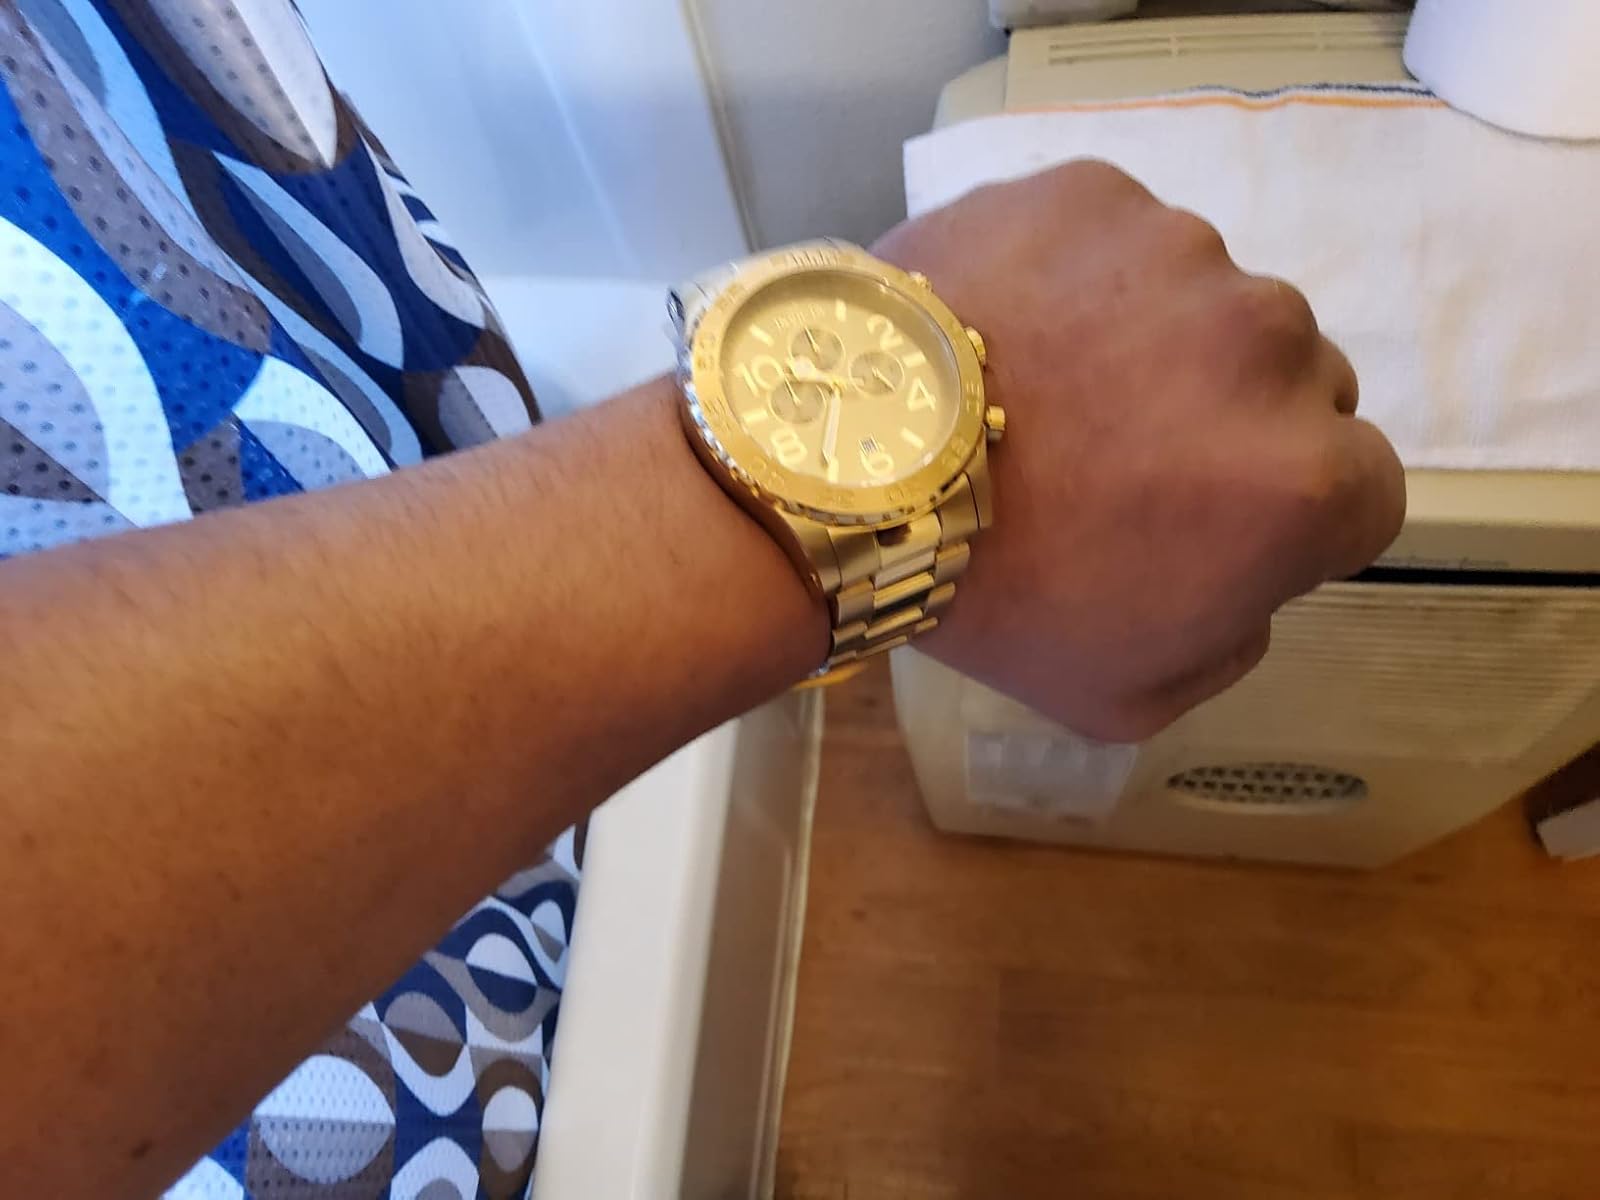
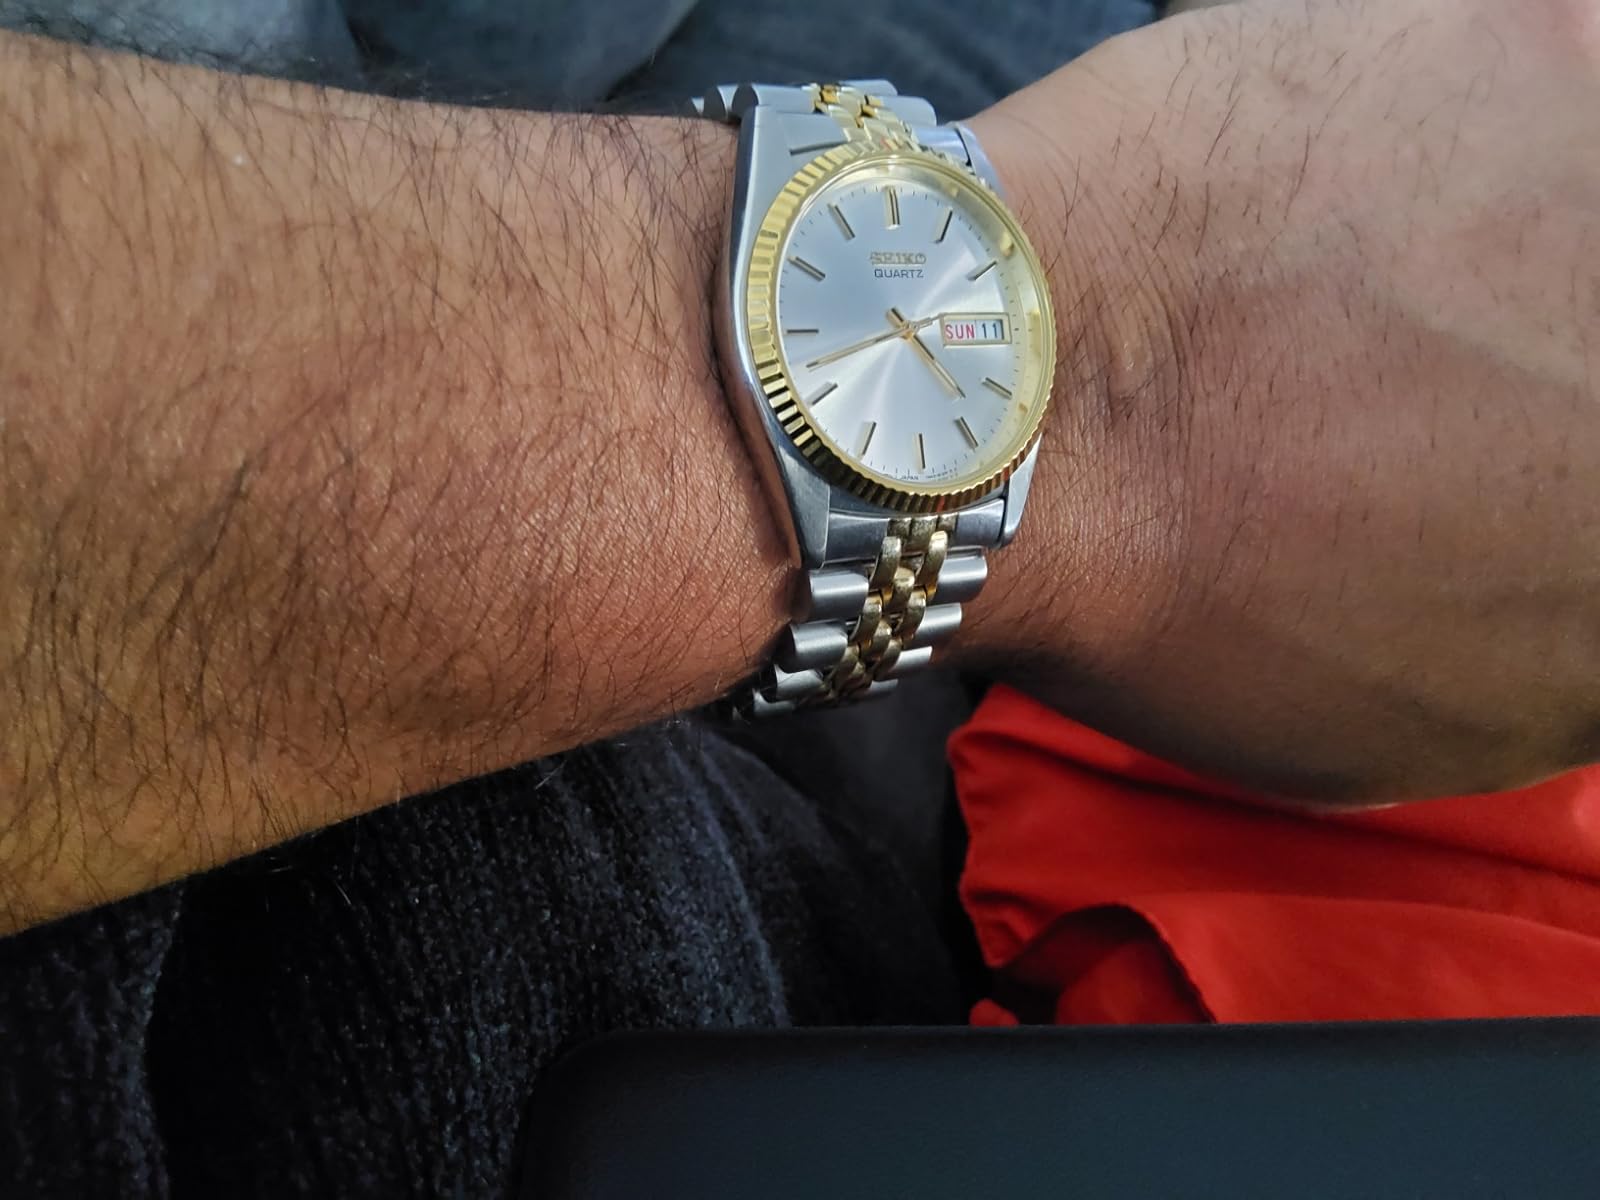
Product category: accessories_watch
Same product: no